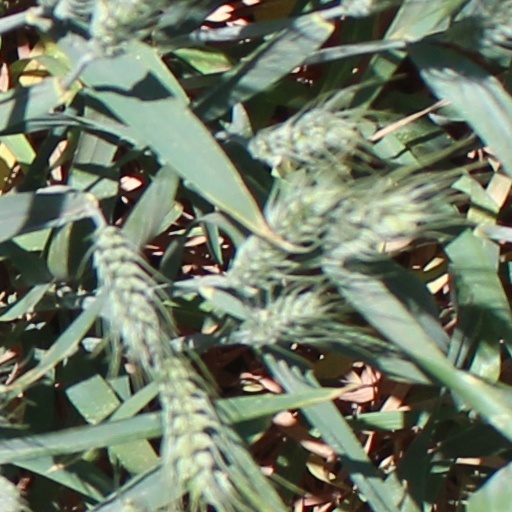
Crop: wheat